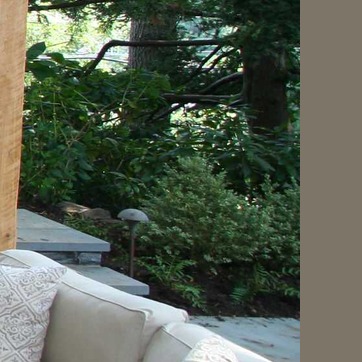
Material: foliage